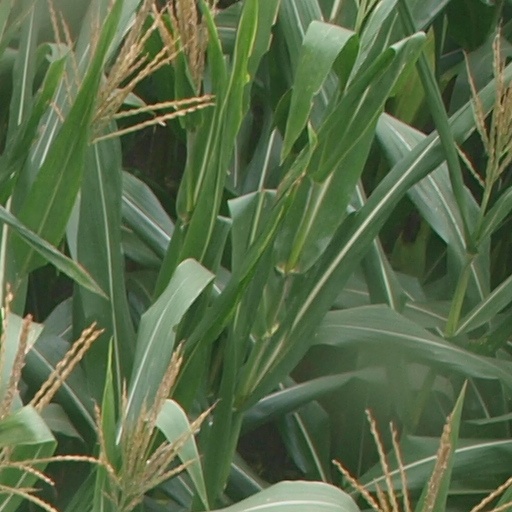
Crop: maize; corn